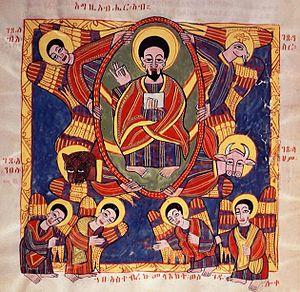
Apôtre est issu du grec Απόστολος Apostolos qui désigne couramment un « envoyé » chargé d'une mission, voire l'accomplissement de celle-ci ou les lettres la décrivant. Dans la Bible grecque des Septante, ce mot est appliqué à des personnes ; il traduit l’hébreu shaliah, « envoyé plénipotentiaire ».
L’Église catholique, ou sainte Église catholique, apostolique et romaine, est l'institution rassemblant l'ensemble des catholiques, c'est-à-dire tous les chrétiens en communion avec le pape et les évêques. En plus d'être l'ensemble des baptisés, elle est aussi une institution et un clergé organisés de façon hiérarchique. Pour les catholiques, Jésus-Christ est le chef de l'Église.